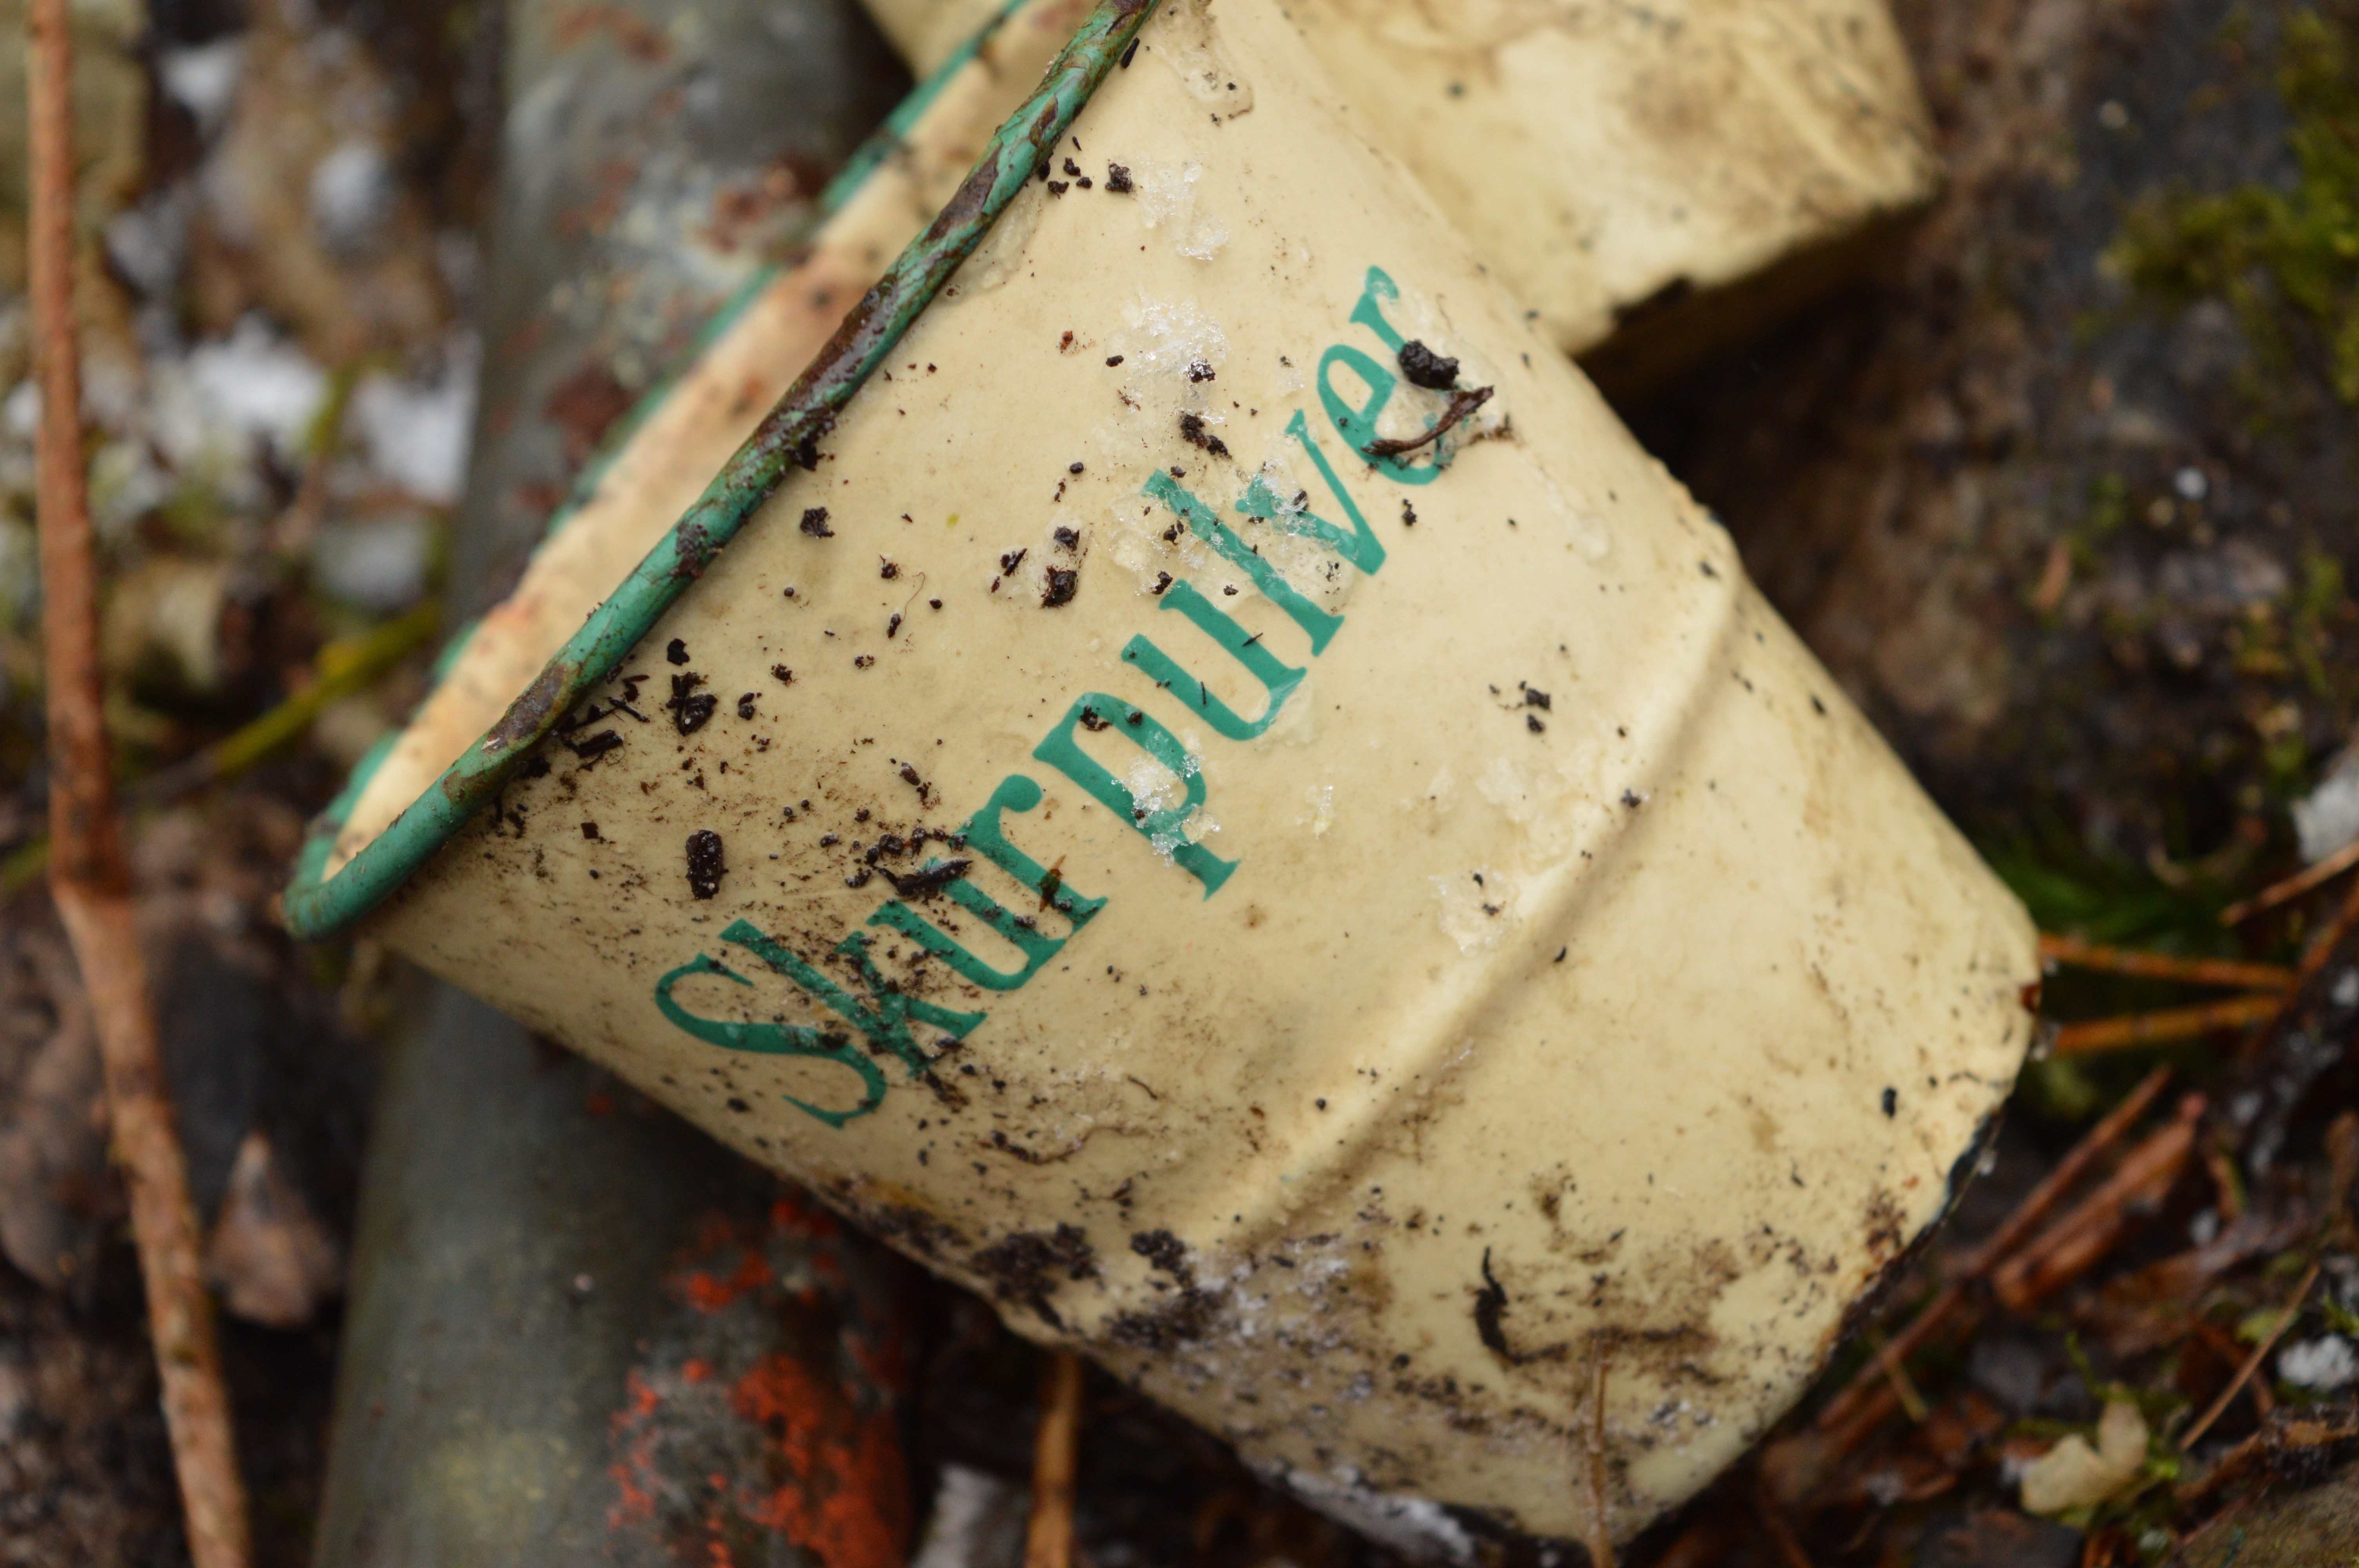
tree, wood, antique, leaf, old, green, color, autumn, soil, dirty, close up, macro photography, scouring powder